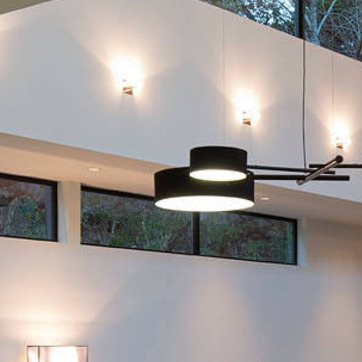
Material: metal